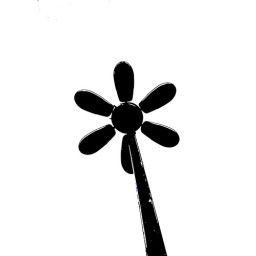
Manipulated from an image of a street lamp in Sheffield